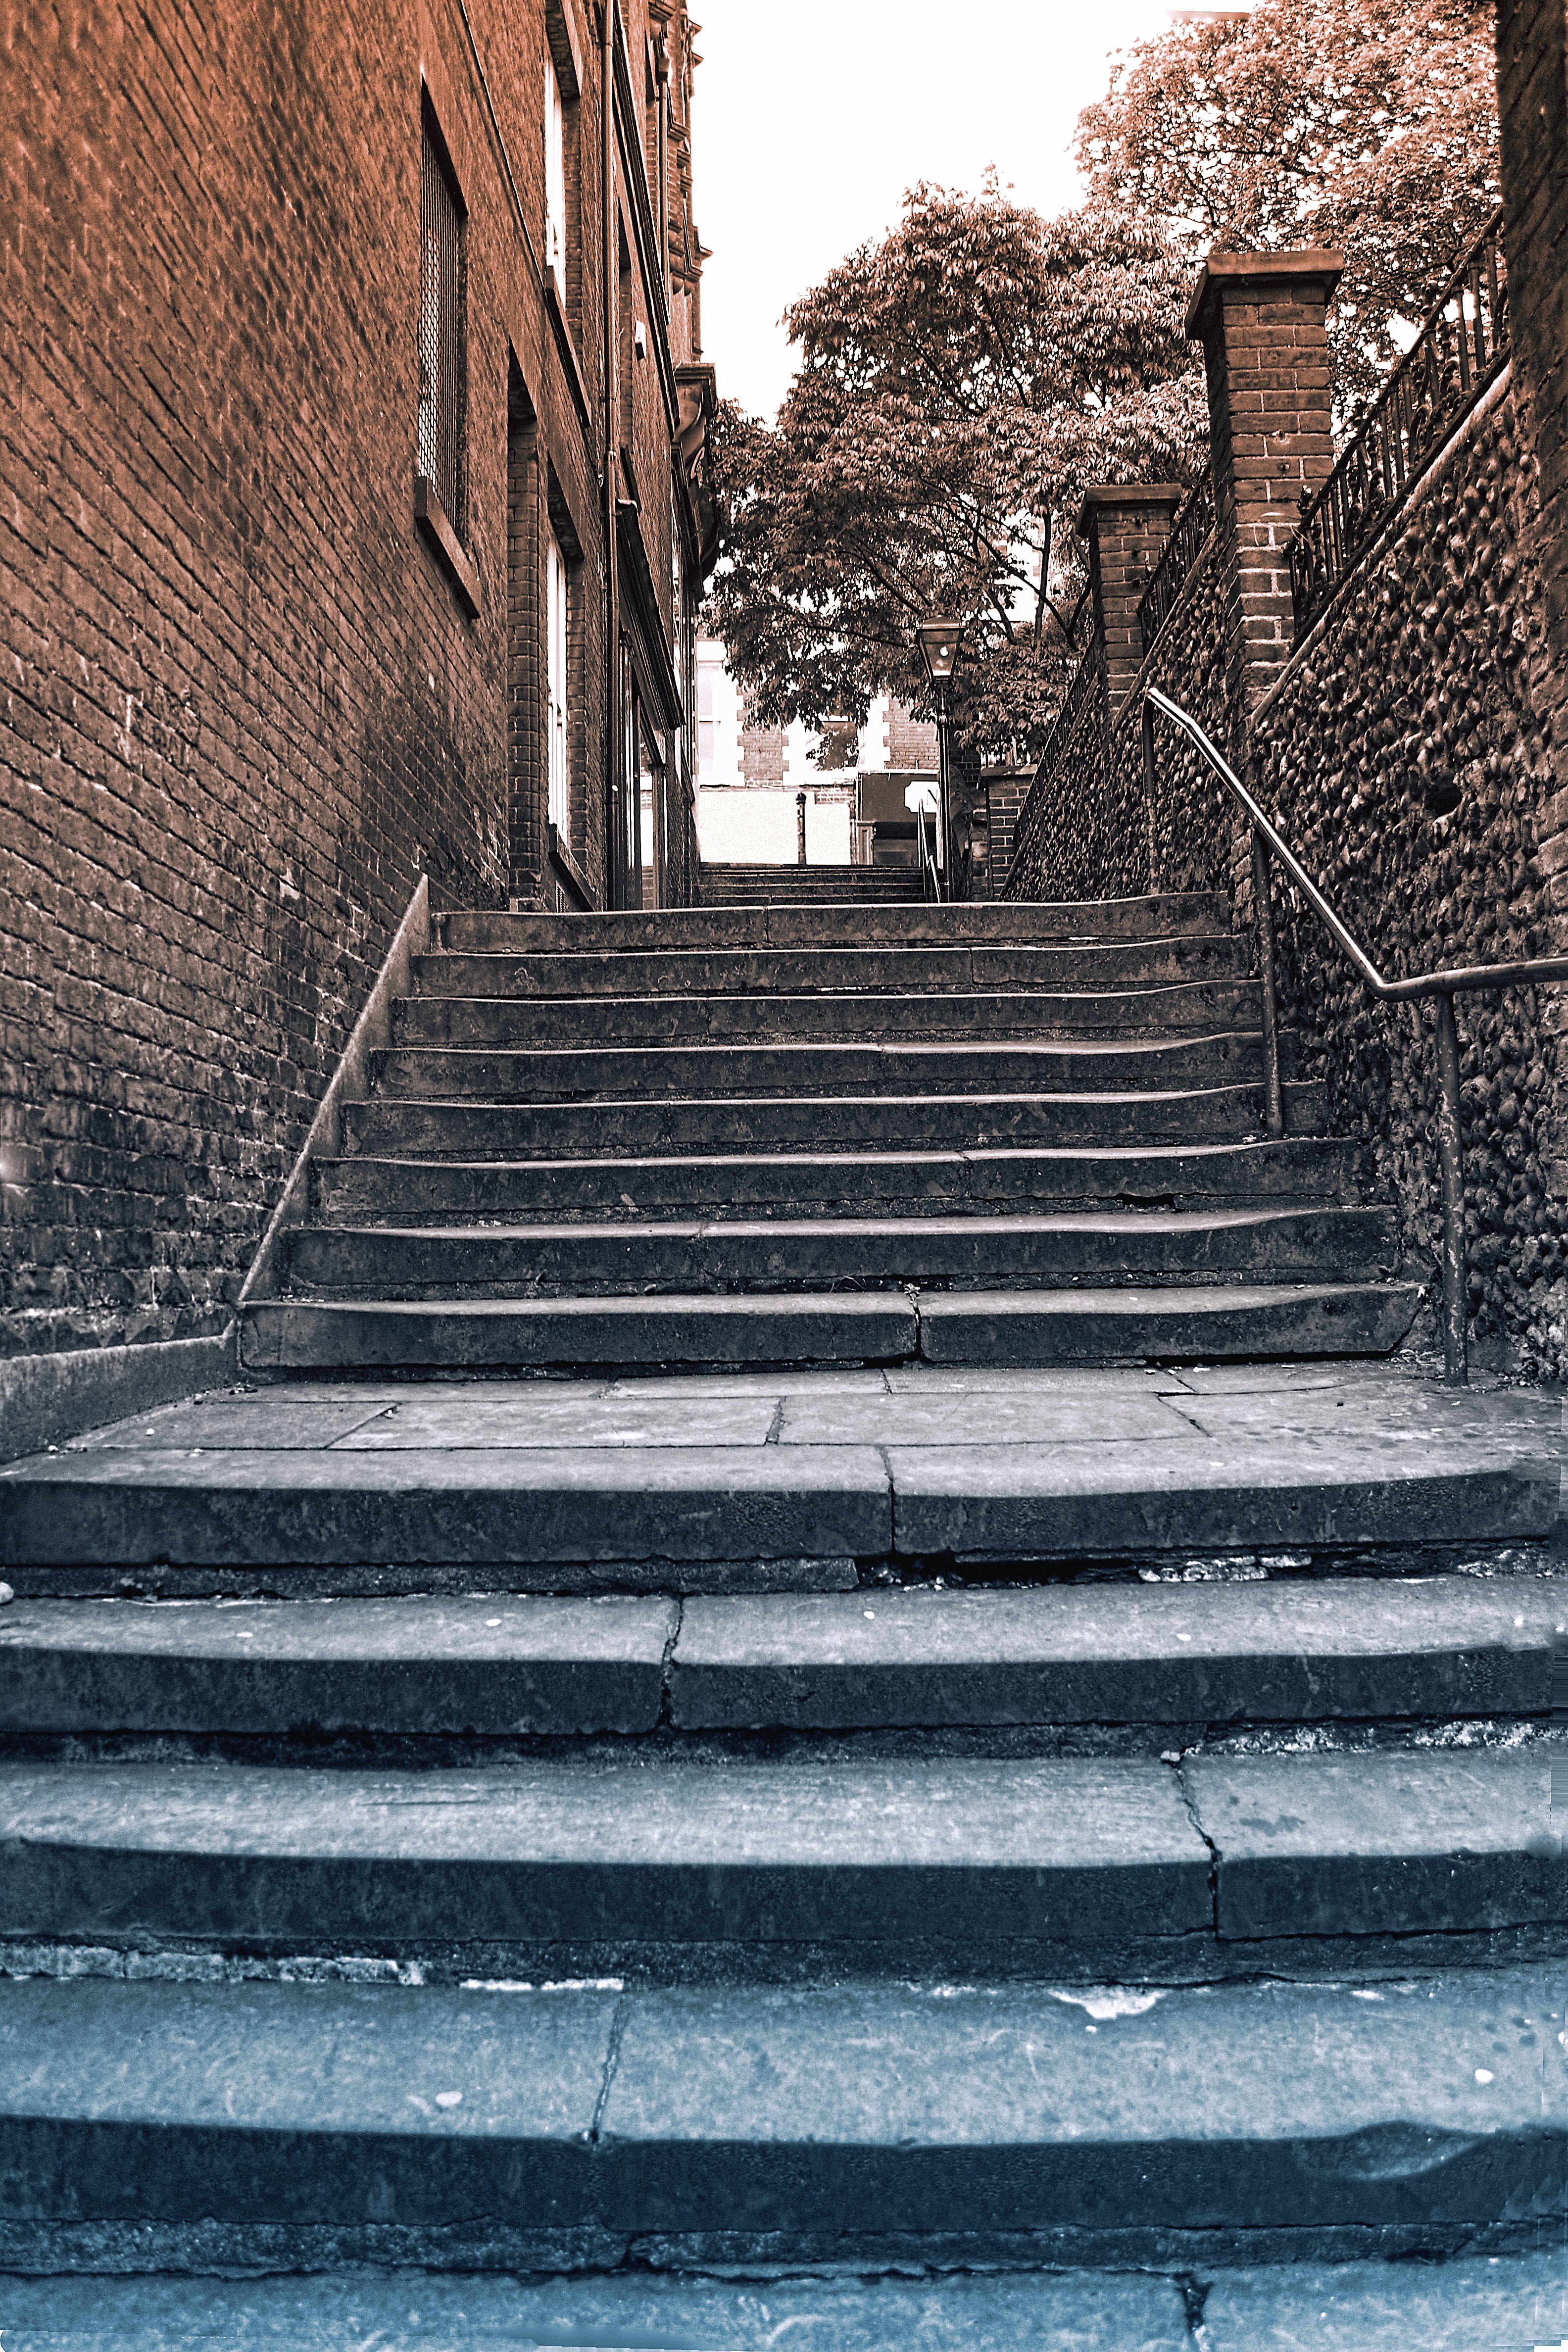
outdoor, wood, street, old, city, urban, wall, stone, steps, monochrome, stairs, monochrome photography